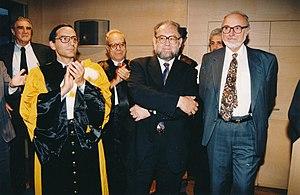
Saint-Dié-des-Vosges, Festival international de géographie (FIG), octobre 1996. De gauche à droite
Roger Brunet, né le 30 mars 1931 à Toulouse, est un géographe français, professeur des universités et directeur de recherche émérite du CNRS.
Le Festival international de géographie de la ville de Saint-Dié-des-Vosges, dans la région Grand Est, est une manifestation annuelle à la fois scientifique et grand public organisée par l'ADFIG depuis 1990.
Rémy Knafou est un géographe français, né en 1948 à Casablanca.